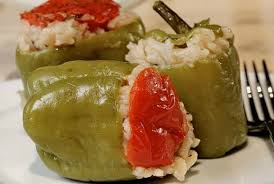
Yemek: biber_dolmasi